Alessia Cara

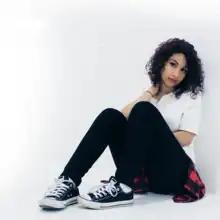
Promotional photograph of Cara from 2015

In July 2014, Cara, accompanied by her father, went to New York, where she signed a management deal with EP Entertainment, and began work on her debut studio album later that same year. She briefly took the professional name simply of Alessia before adding a clipping of her surname to become known as Alessia Cara. In April 2015, Cara released her official debut single through Def Jam. Titled "Here", it was described by MTV as "a song for everyone who secretly hates parties." Produced by Pop & Oak and Sebastian Kole, the song is about her personal experience with going to a party and being uncomfortable at it. On May 5, 2015, the song was chosen as the "can't-miss" track by "Spin", as well as being listed as a "must hear song" by "Cosmopolitan". The song was also named one of the best Canadian songs of April by "Complex" and included on "Billboard"s "20 Pop Songs You Need For Your Summer Playlist" in June 2015. "Rolling Stone" later ranked "Here" at number 21 on its year-end list of the 50 best songs of 2015. On July 29, 2015, Cara made her television debut on "The Tonight Show Starring Jimmy Fallon". "Here" then received a nomination for "Original Song" at the Streamy Awards. She released the EP "Four Pink Walls", containing five songs, including her debut single. Her debut album, "Know-It-All", was released on November 13, 2015.